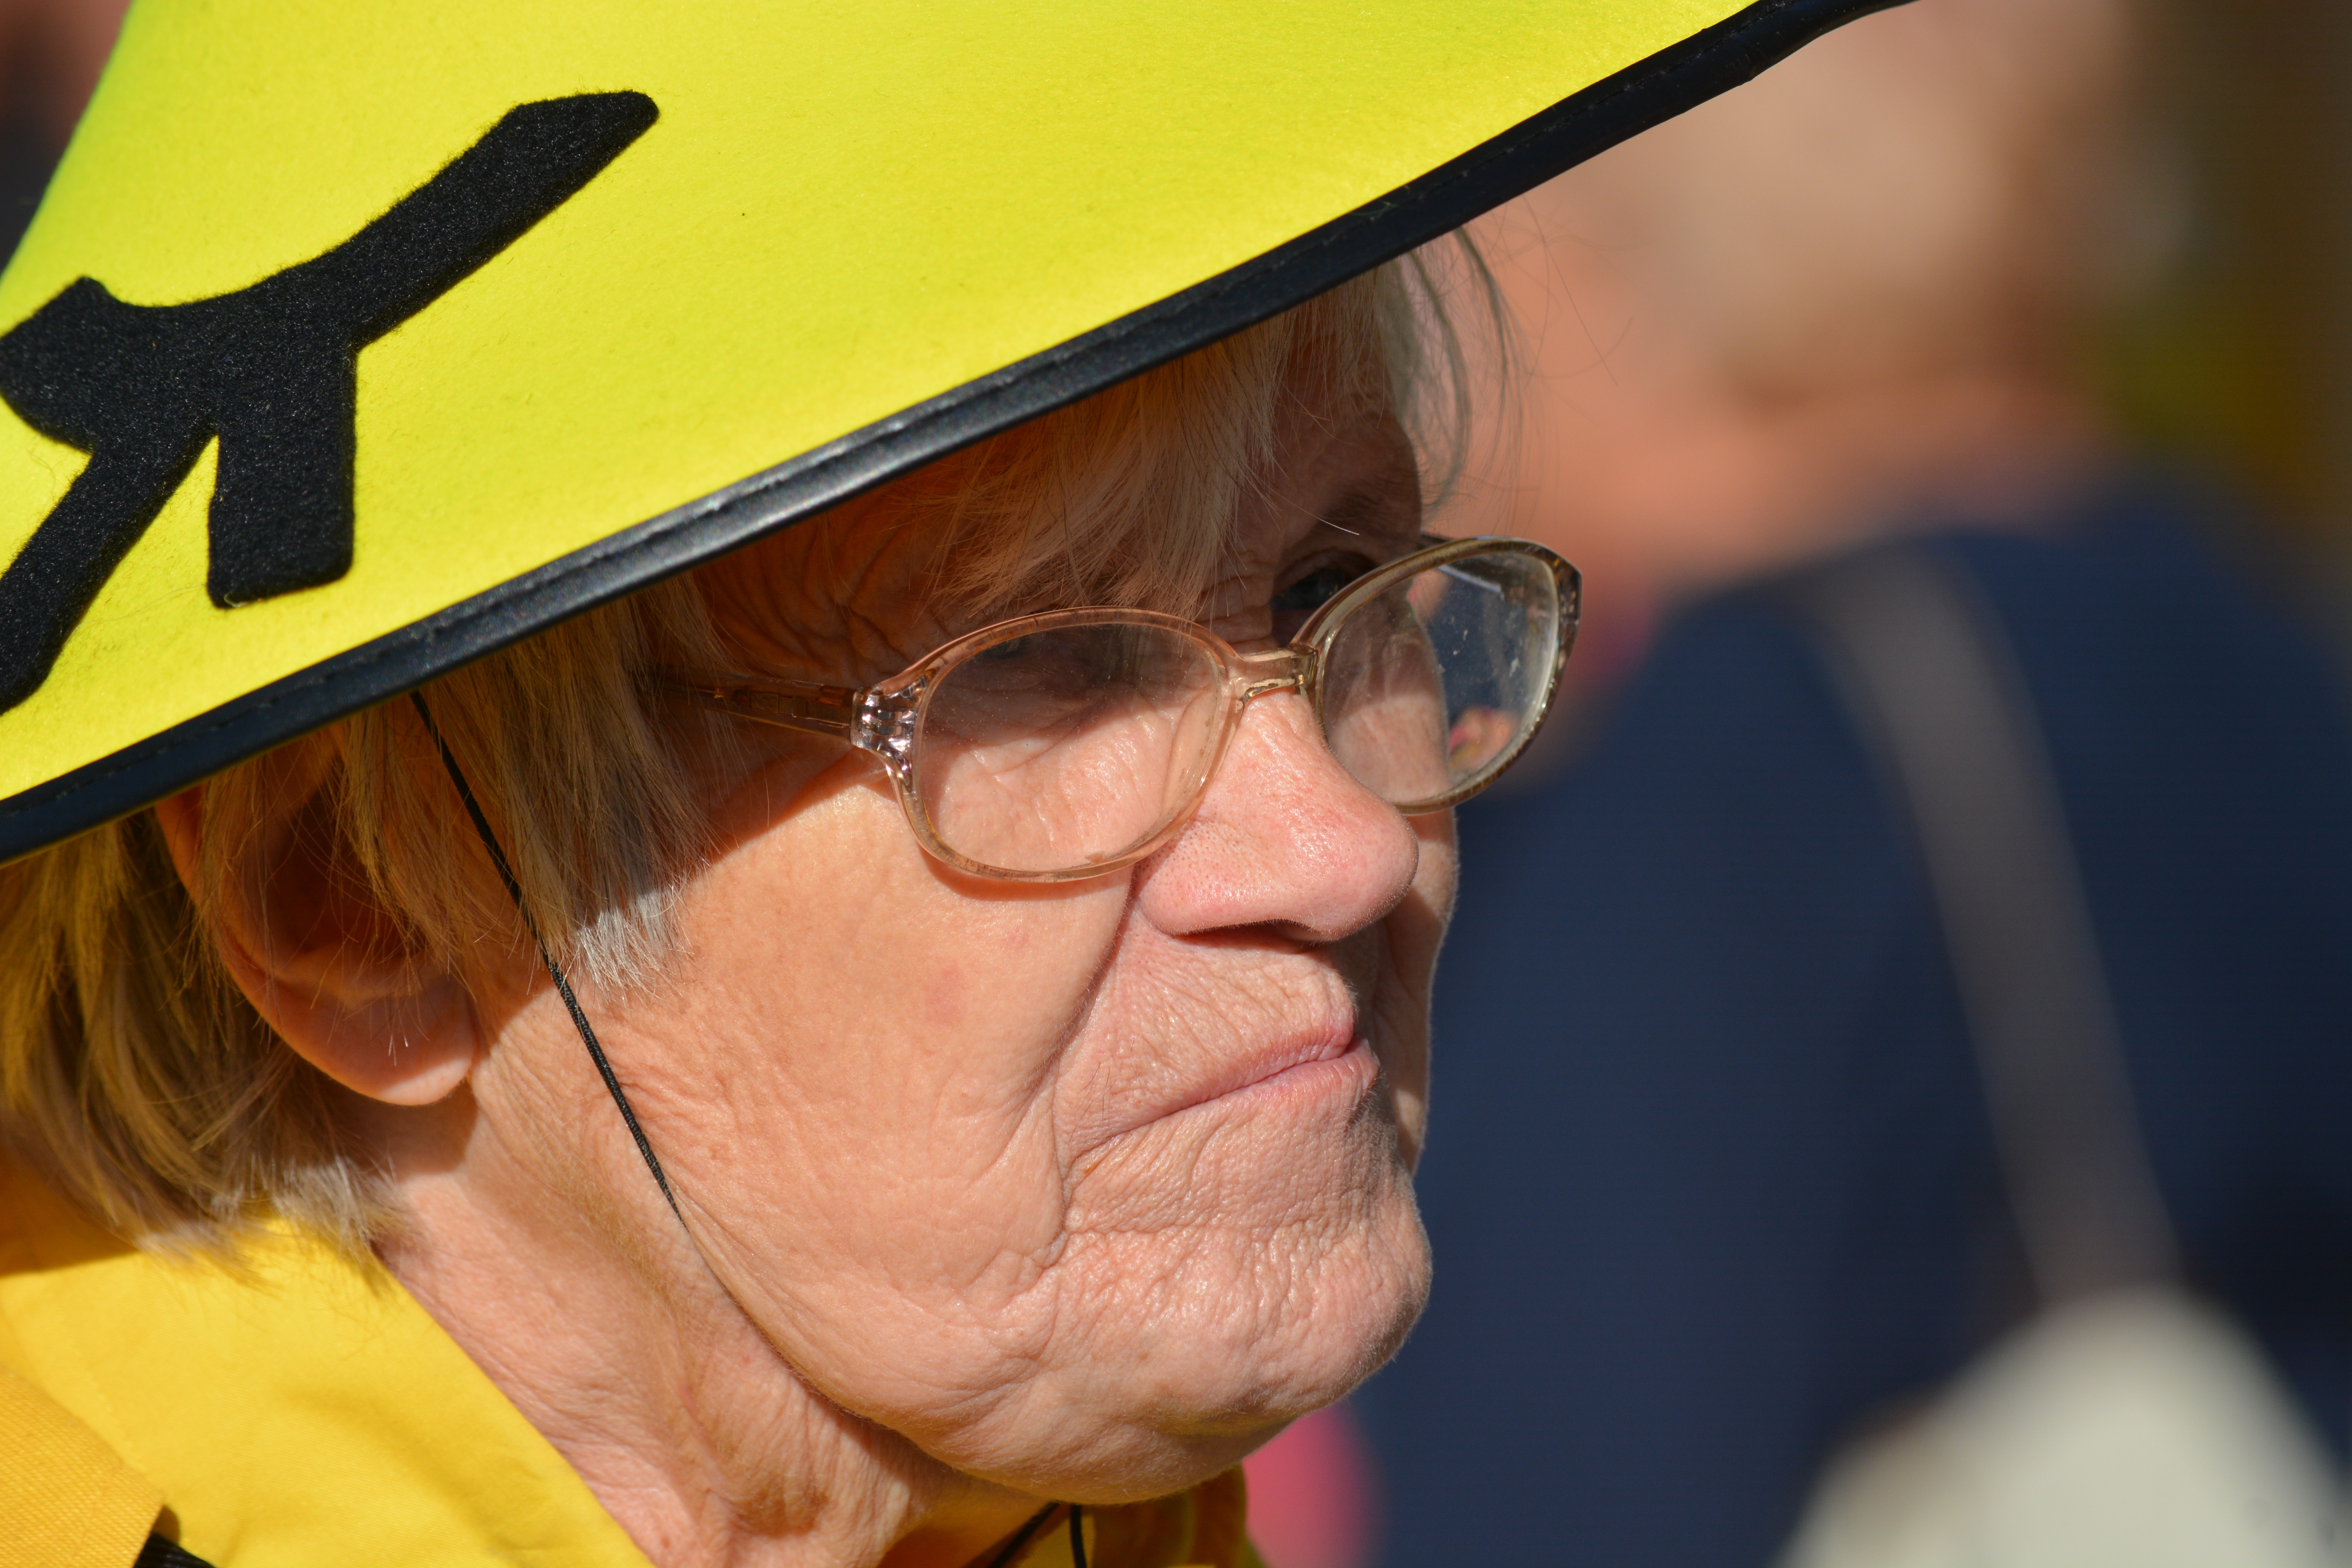
man, person, woman, concert, facial expression, hairstyle, smile, sunglasses, glasses, head, eyewear, jockey, openair, hamburg, live concert, lust for life, bramfeld, all wear yellow, facial hair, vision care